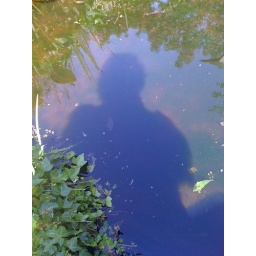
Another day in house and garden. Sitting on chair on picture of yesterday.